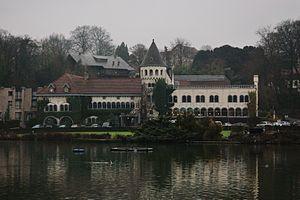
Genval [ʒɛnval] est une localité de la commune belge de Rixensart située en Région wallonne dans la province du Brabant wallon.